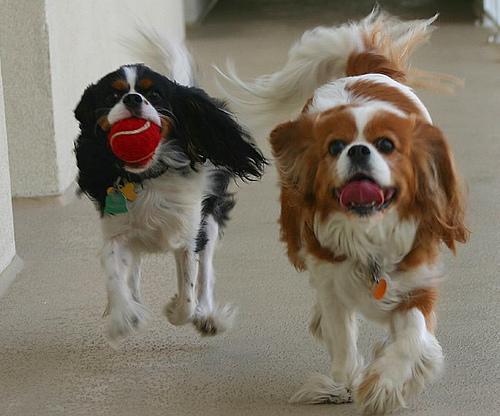
Blenheim_spaniel